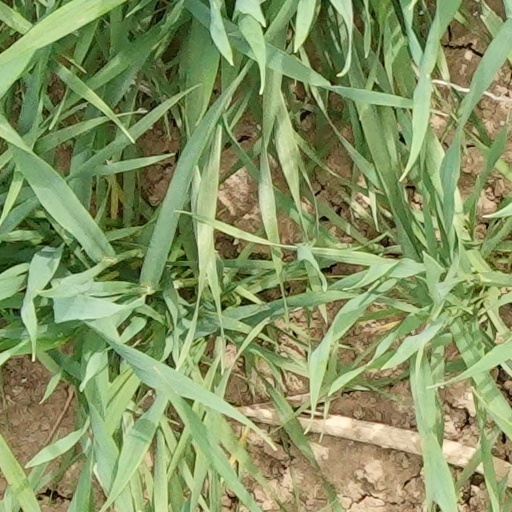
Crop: wheat